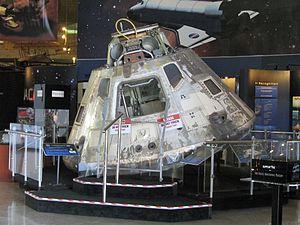
Apollo 9 est un vol spatial habité qui a eu lieu en mars 1969, le troisième avec équipage du programme Apollo de la National Aeronautics and Space Administration. Effectué en orbite terrestre basse, il s'agit de la deuxième mission Apollo avec équipage que les États-Unis lancent avec une fusée Saturn V et le premier vol du vaisseau spatial Apollo complet : le module de commande et de service avec le module lunaire. La mission a pour but de tester le LM pour les opérations en orbite lunaire, en préparation d'un atterrissage en faisant la démonstration de ses systèmes de propulsion, de descente et de montée, en montrant que son équipage peut le piloter de manière indépendante, puis se retrouver et s'amarrer à nouveau au CSM, comme cela serait nécessaire pour le premier atterrissage avec équipage.